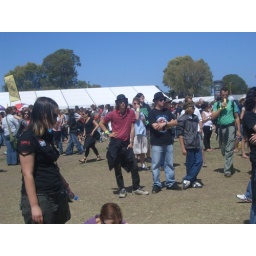
cute boys in crowd